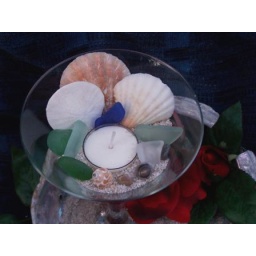
beach in a glass t glass creations sea glass beach jewelry 1a-a